Magma Arizona Railroad

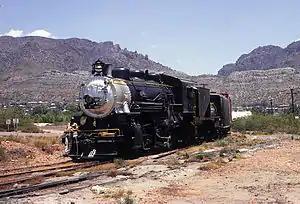
Magma Engine No. 5 switching in Superior, 1967.

The Magma Arizona Railroad was built by the Magma Copper Company and operated from 1915 to 1997.